South African Class 6E1, Series 5

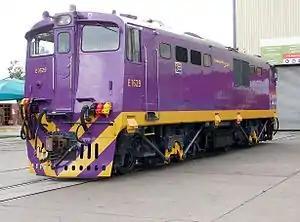
E1629 at Koedoespoort, Pretoria, Gauteng, 8 October 2009

Between 1974 and 1976, the South African Railways placed one hundred , electric locomotives with a Bo-Bo wheel arrangement in mainline service. One of them was later withdrawn from revenue service for use as an experimental 25 kV AC locomotive.